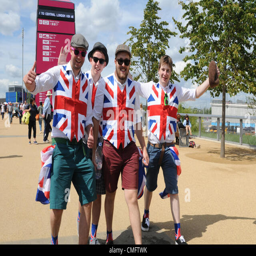
supporters enjoy the atmosphere inside tourist attraction